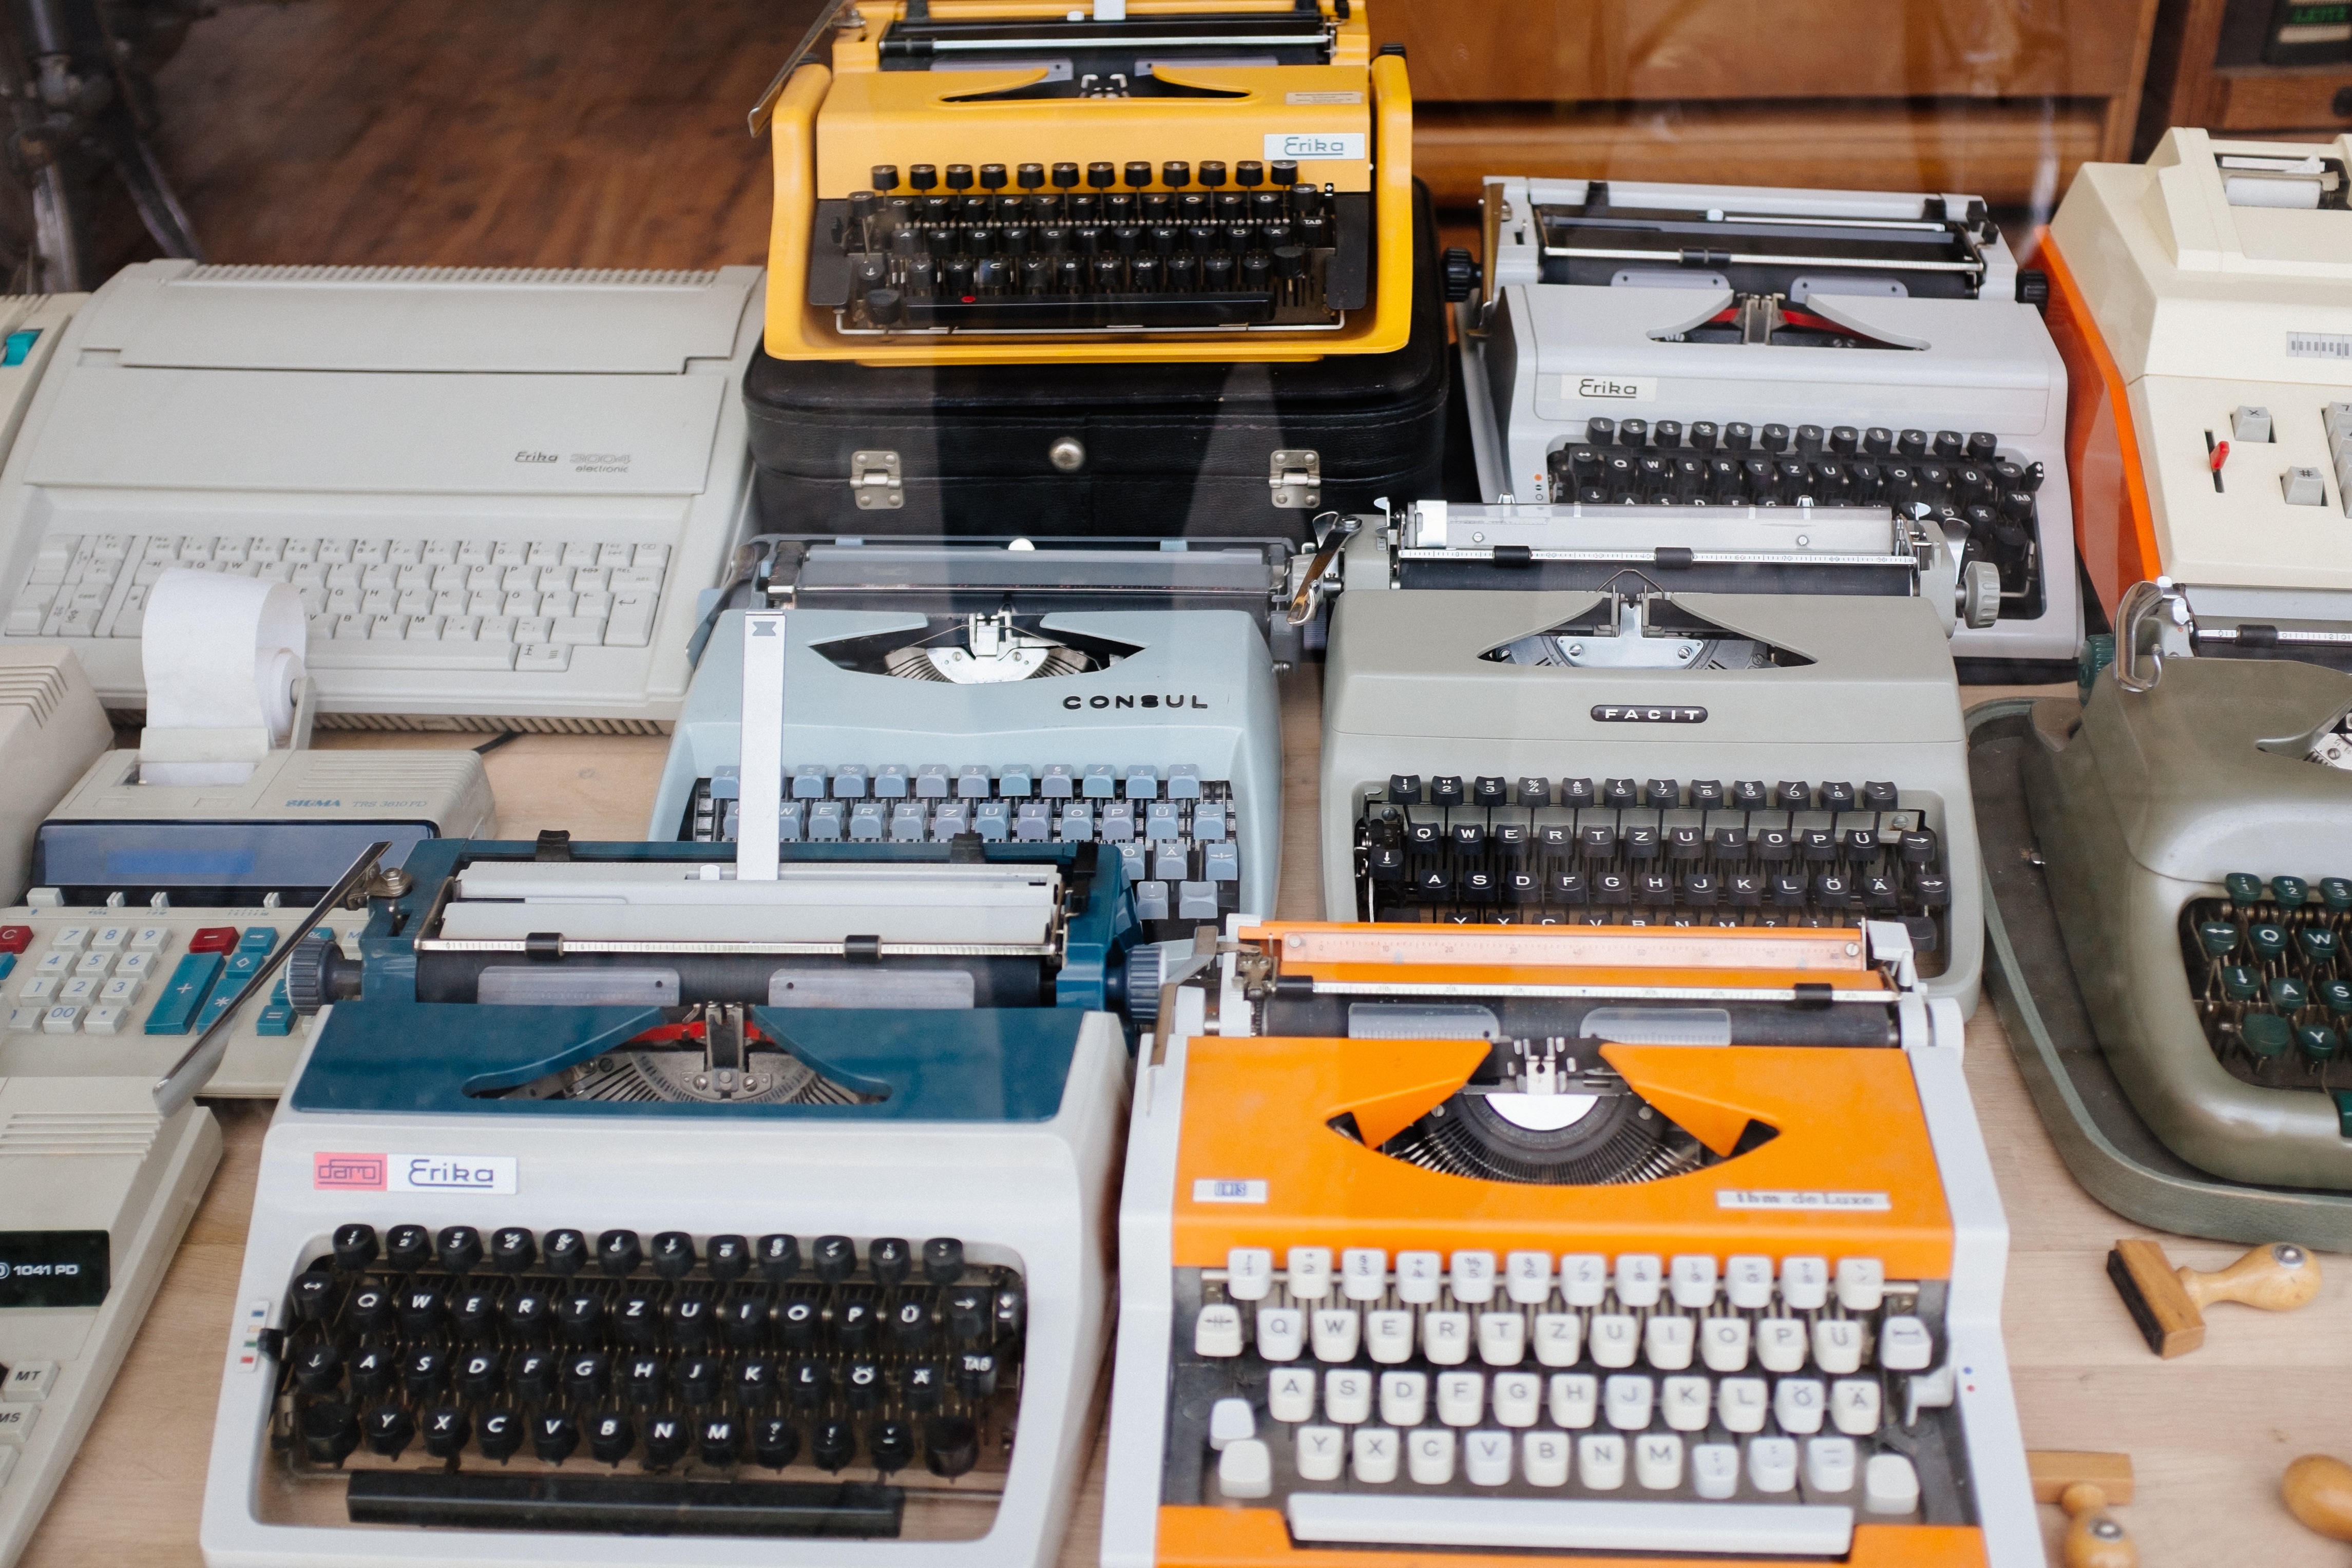
typewriter, office equipment